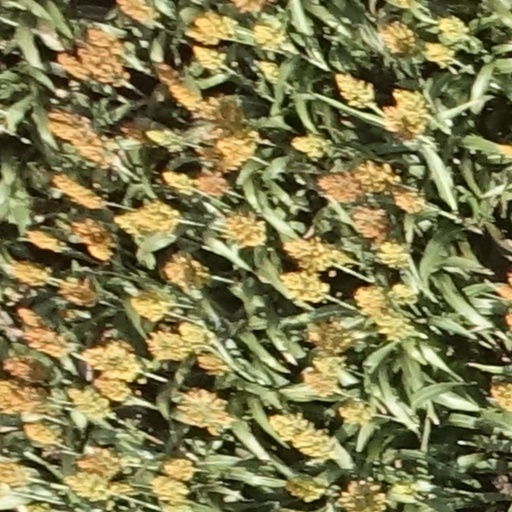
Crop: sorghum